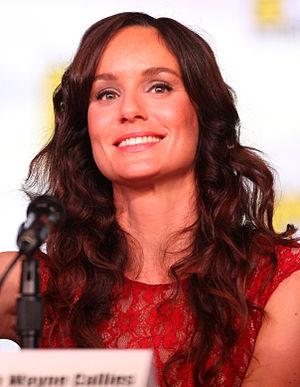
Lori Grimes est un personnage principal de la série télévisée The Walking Dead. Il est interprété par Sarah Wayne Callies et doublé en version française par Gaëlle Savary de la saison 1 à la saison 3.